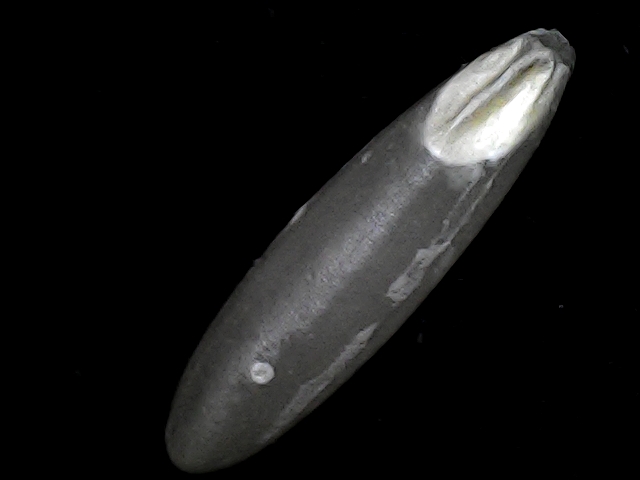
Rice variety: BRRI102